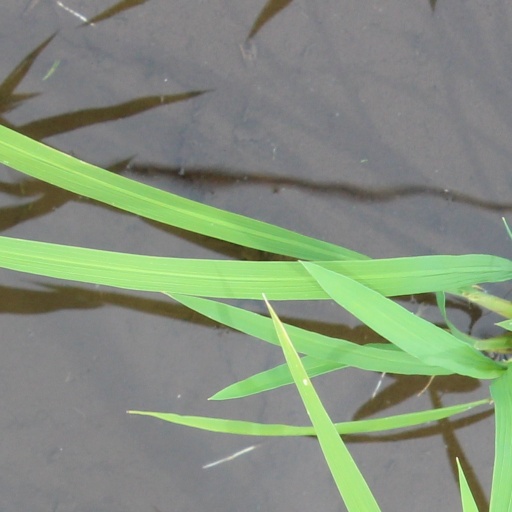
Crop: rice